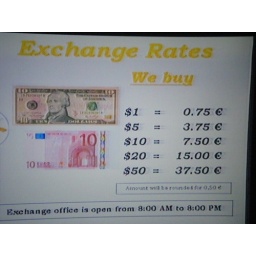
Notice on TV in cabin of our ship